Yordano Ventura

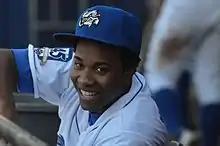
Ventura with the Omaha Storm Chasers

Ventura signed with the Royals as an international free agent in 2008, receiving a $28,000 signing bonus. He spent the next 18 months training at the Royals' academy. Ventura played for the Kane County Cougars of the Class A Midwest League in 2011. In 19 games started for the Cougars, Ventura had a 4–6 win–loss record and a 4.27 earned run average (ERA) with 88 strikeouts in innings pitched. Ventura began the 2012 season with the Wilmington Blue Rocks of the Class A-Advanced Carolina League, and was named to appear in both the Carolina-California League All-Star Game and the All-Star Futures Game. He was promoted to the Northwest Arkansas Naturals of the Class AA Texas League later that season.